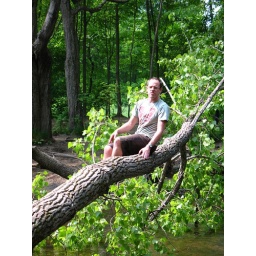
a tree had fallen over the mill river